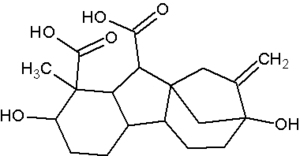
Les gibbérellines sont une famille de phytohormones. Le composé actif est appelé acide gibbérellique. Les gibbérellines sont nommées G ou Ga suivi d'un nombre. La Ga3 est la mieux connue.